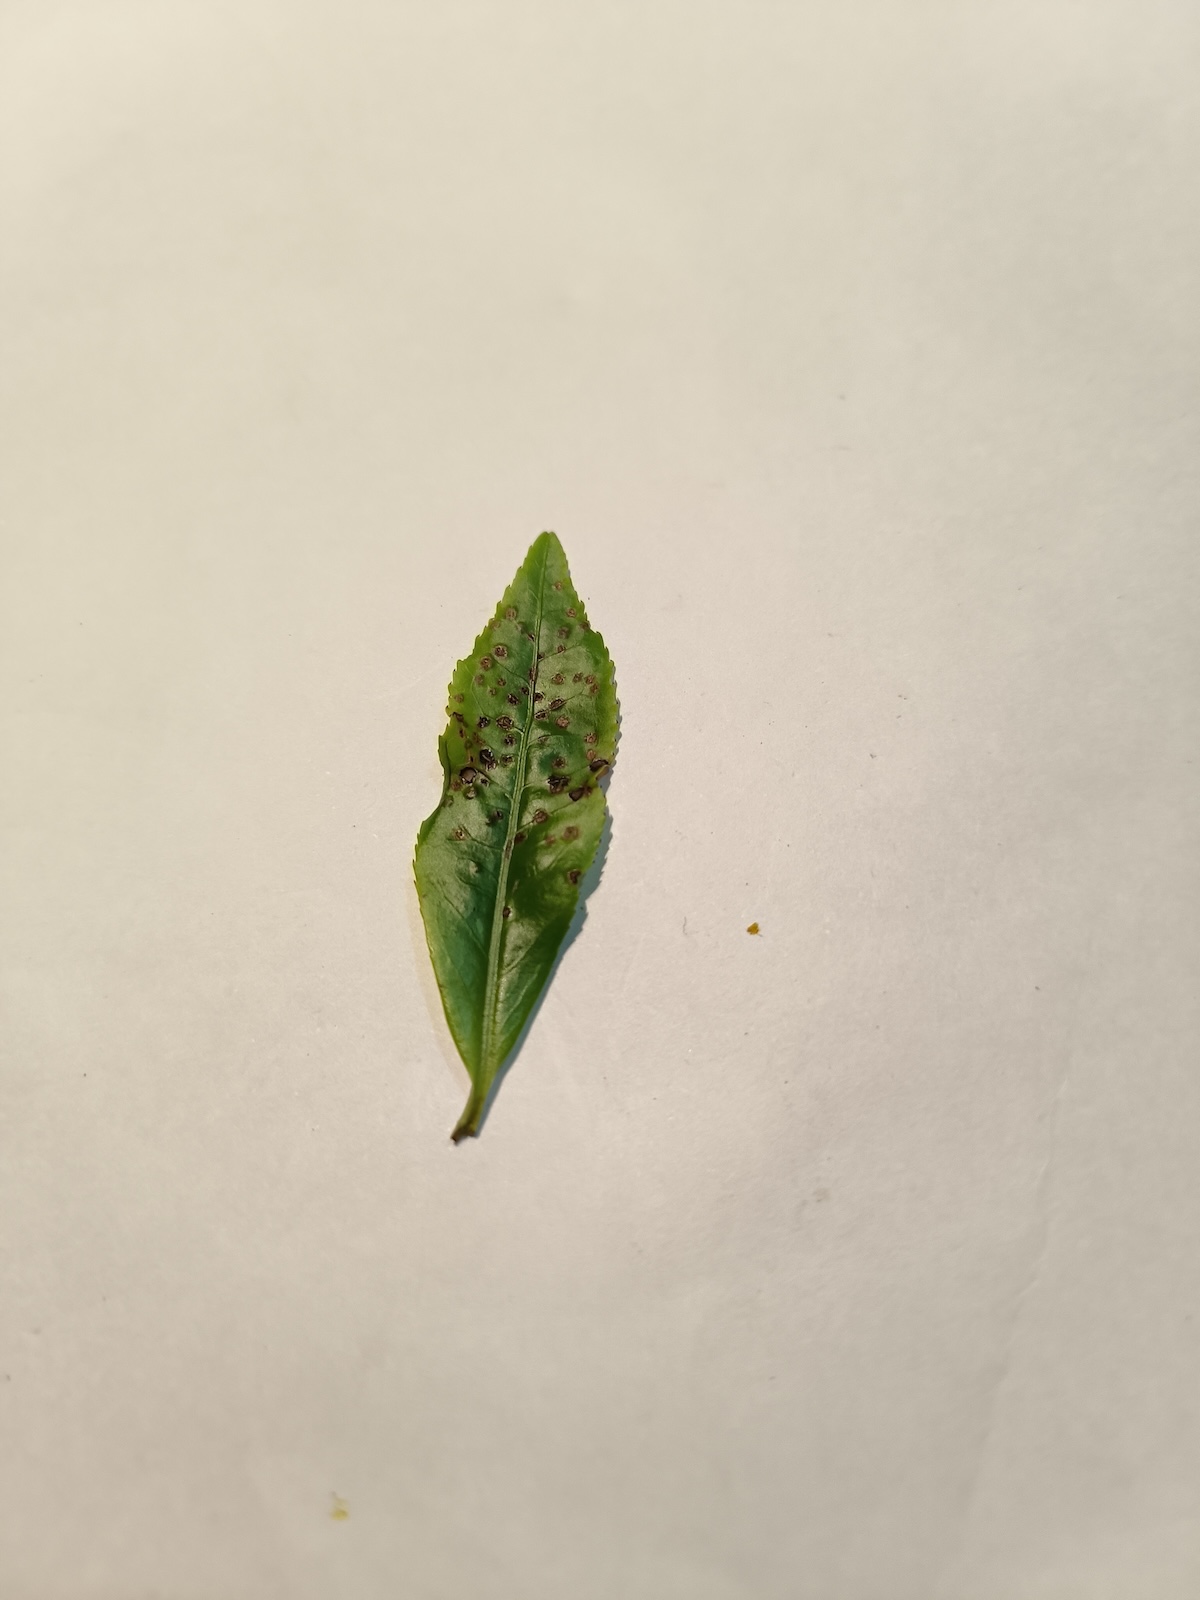
Label: Helopeltis